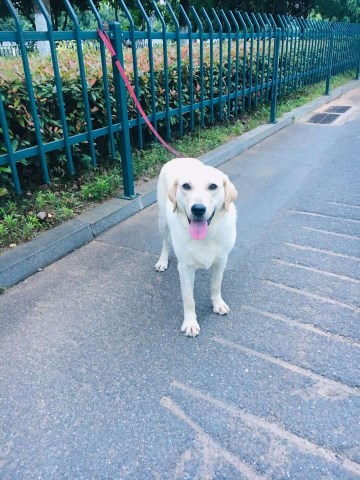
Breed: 3580-n000122-Labrador_retriever